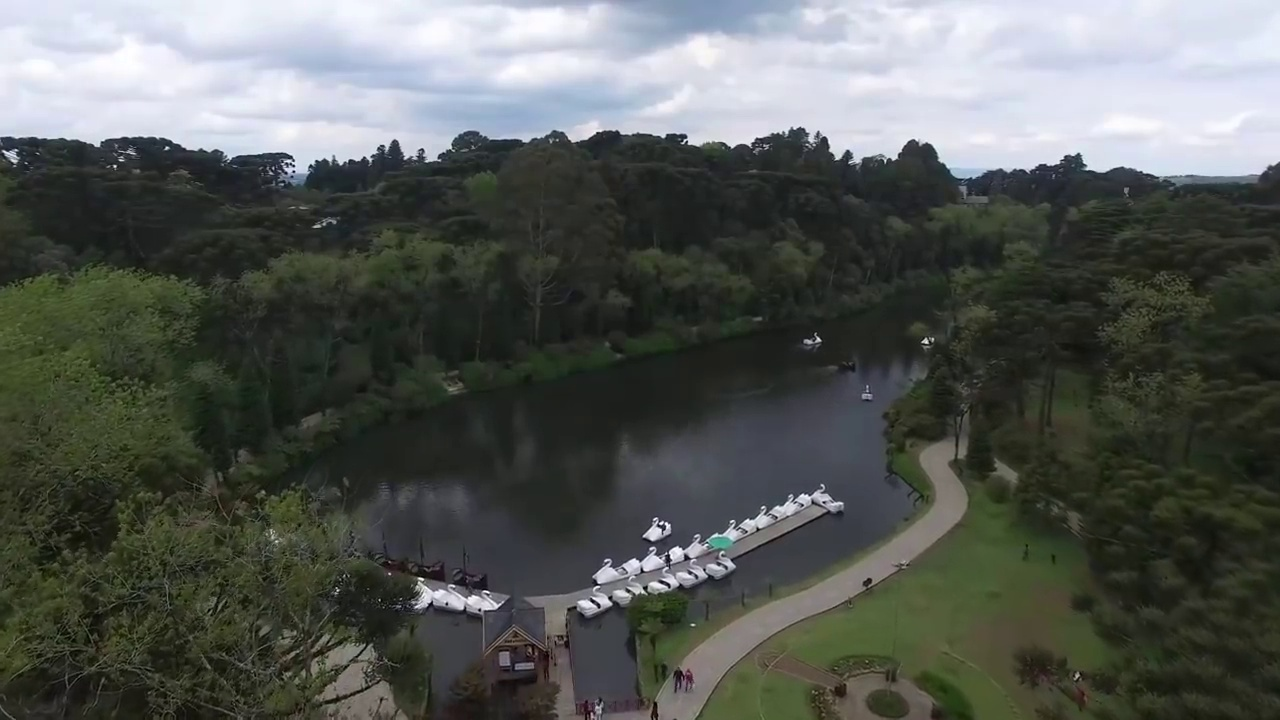
Fire: no
Smoke: no